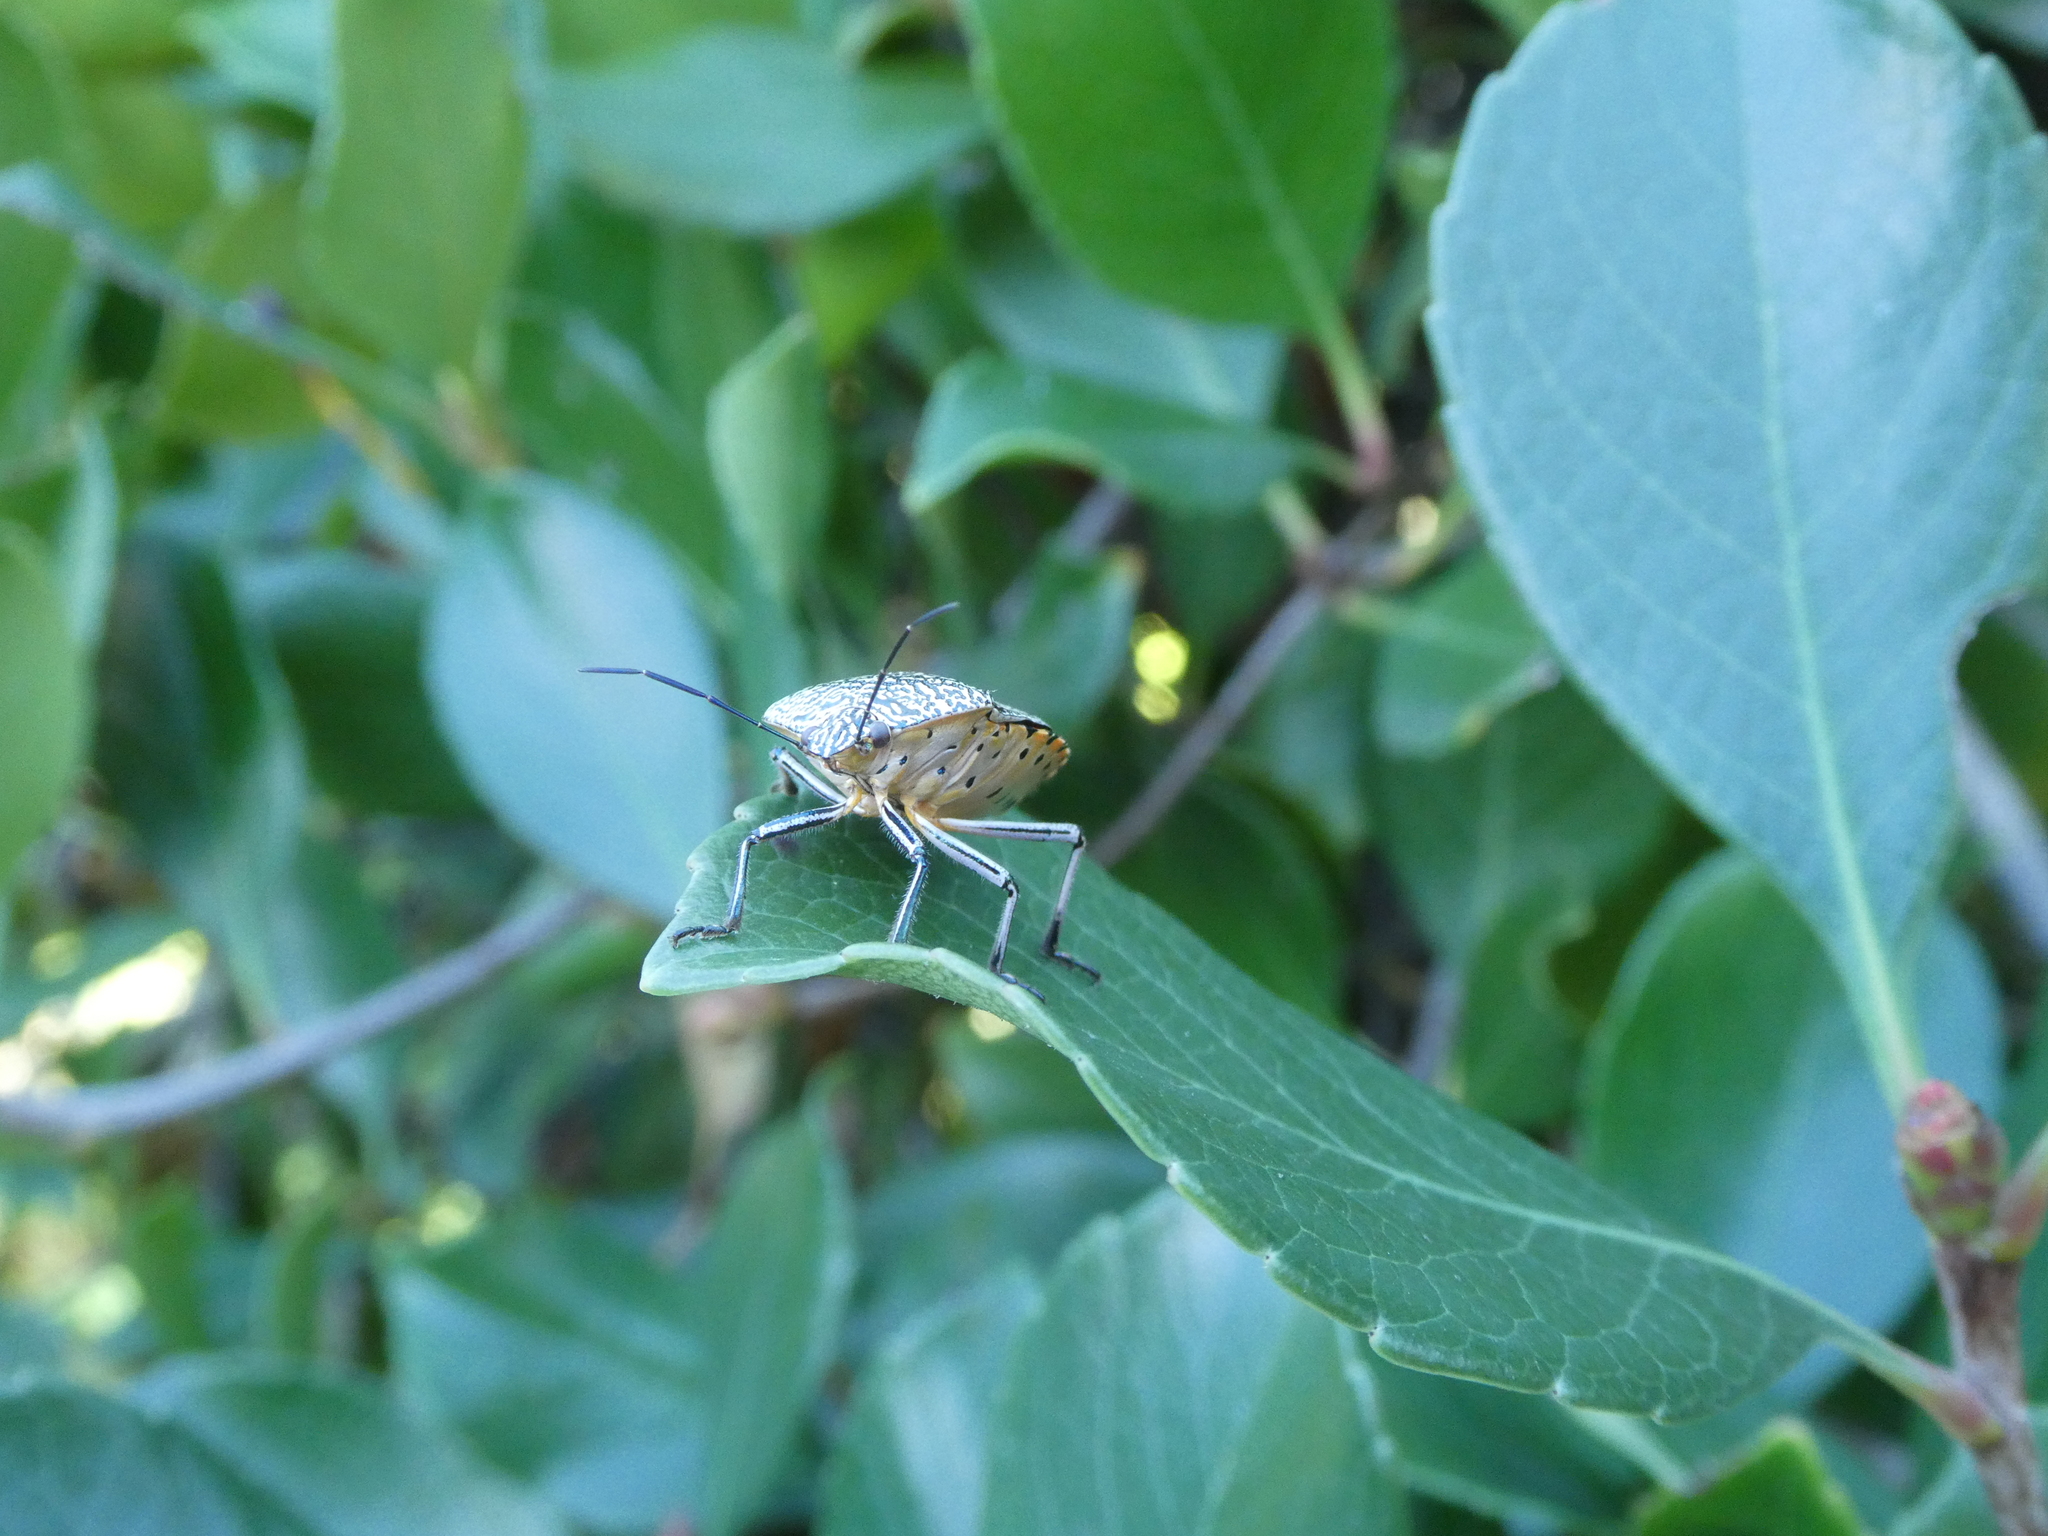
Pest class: stink_bug